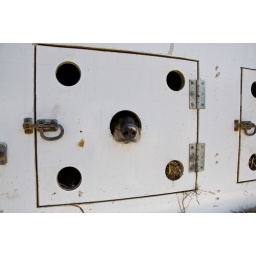
Sled dog in a dog box looking out.